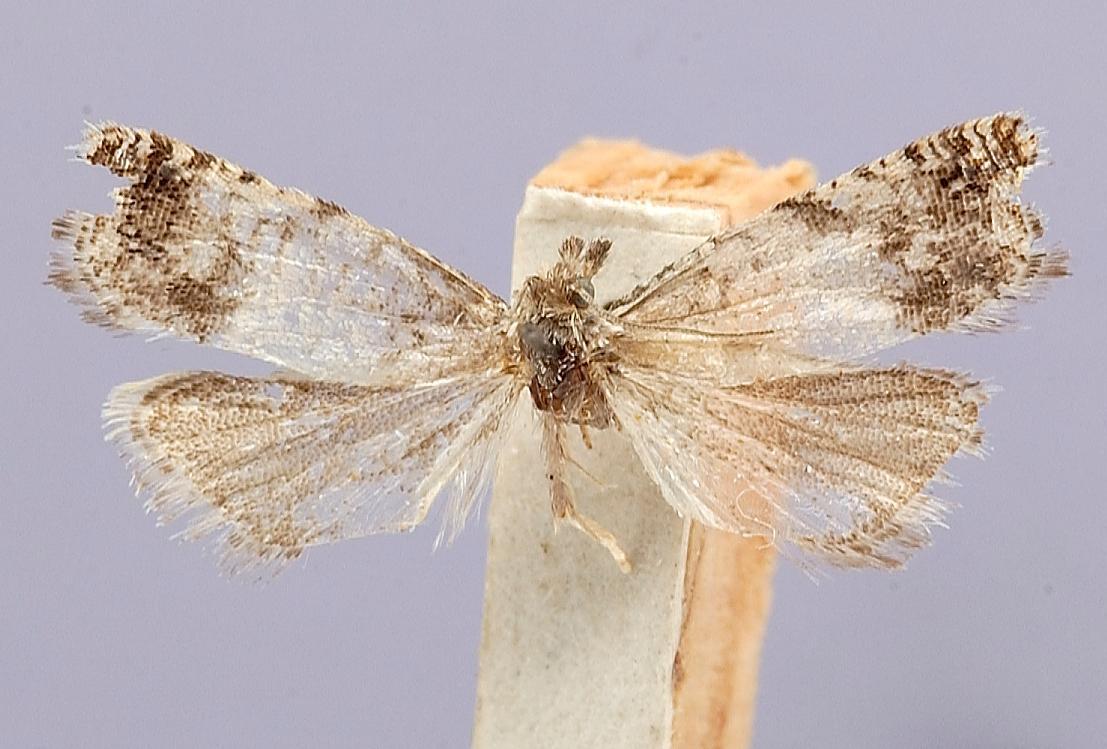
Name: Epinotia ruidosana
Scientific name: Epinotia ruidosana Heinrich, 1923
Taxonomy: Animalia, Arthropoda, Insecta, Lepidoptera, Tortricidae
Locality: New Mexico, Lincoln National Forest, Ruidoso Canyon, Lincoln, New Mexico, United States
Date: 8 May 1917